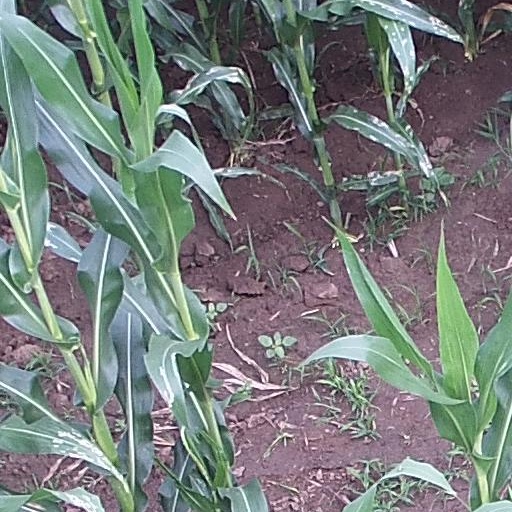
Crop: maize; corn